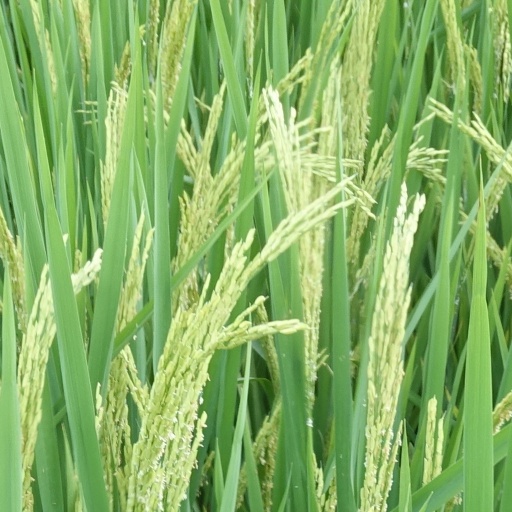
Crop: rice